Nishi-Motomachi Station

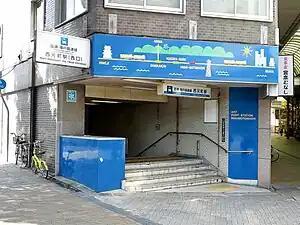
West exit to Nishi-Motomachi station

is a train station on the Hanshin Railway Kōbe Kōsoku Line in Chūō-ku, Kobe, Hyōgo Prefecture, Japan.